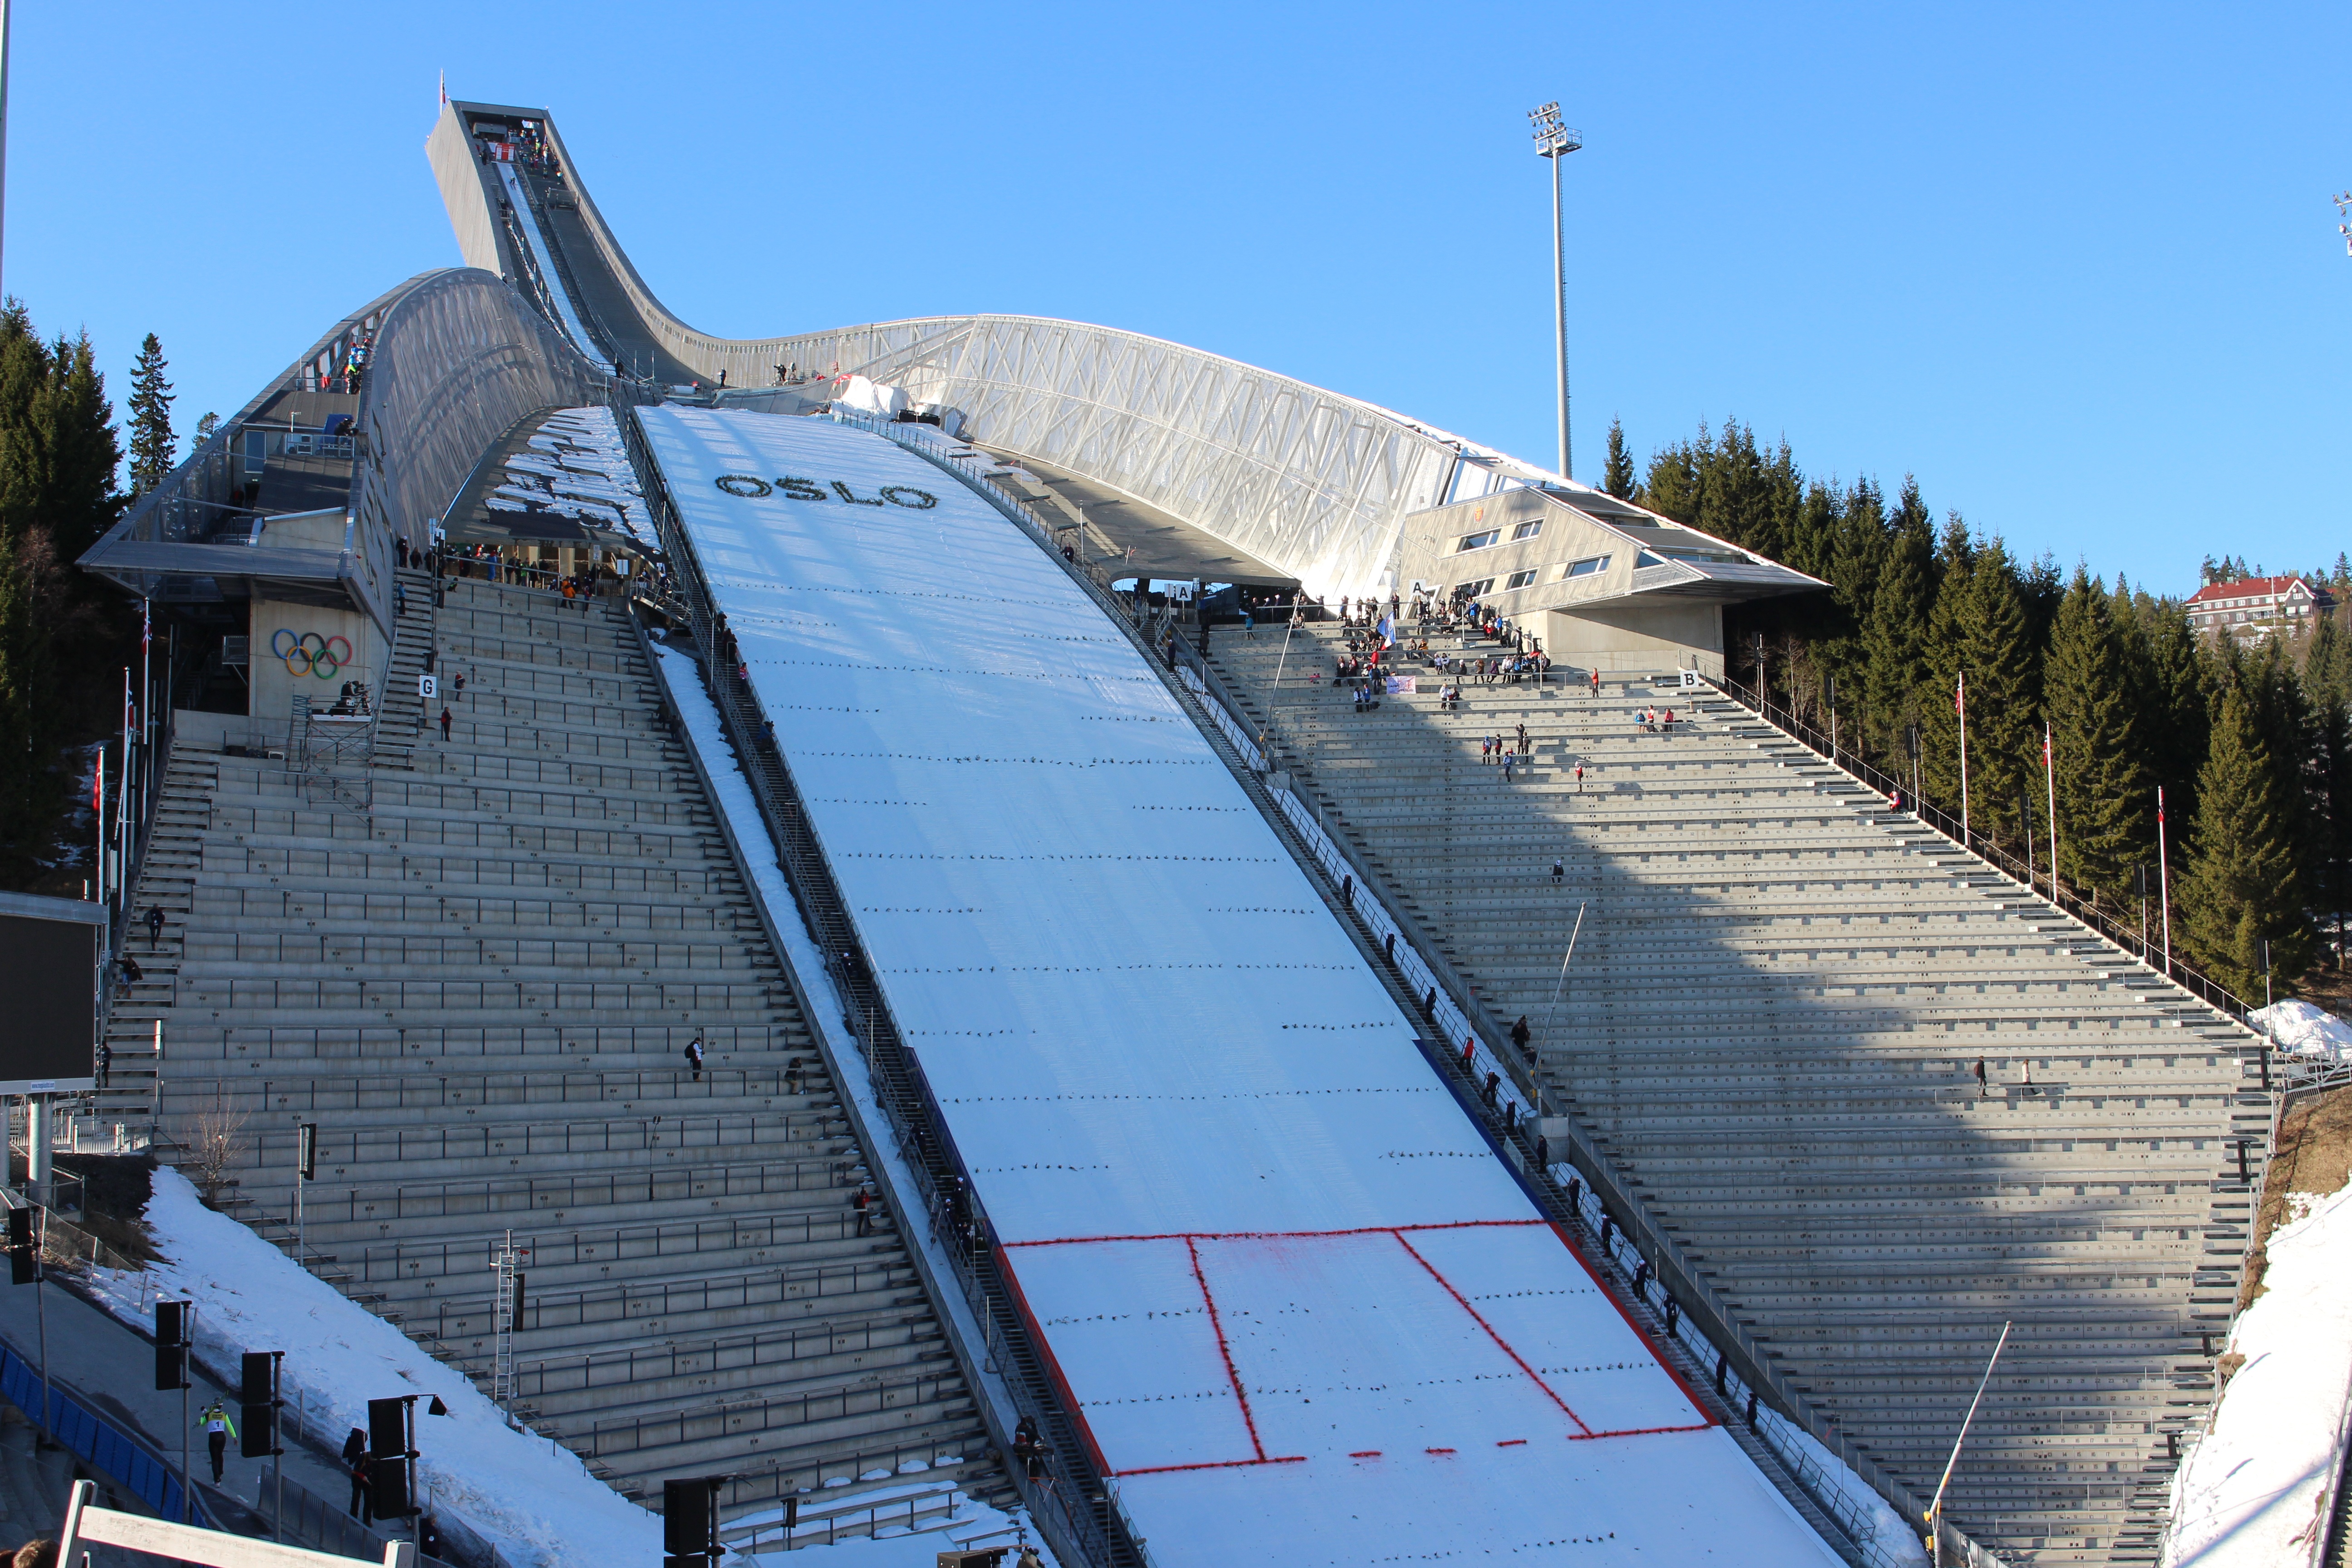
architecture, structure, roof, travel, facade, stadium, arena, norway, scandinavia, oslo, holmenkollen, visitoslo, ski jump, ski jumping, alexandra gutthenbach lindau, ski festival, sport venue, outdoor structure